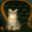
Label: cat